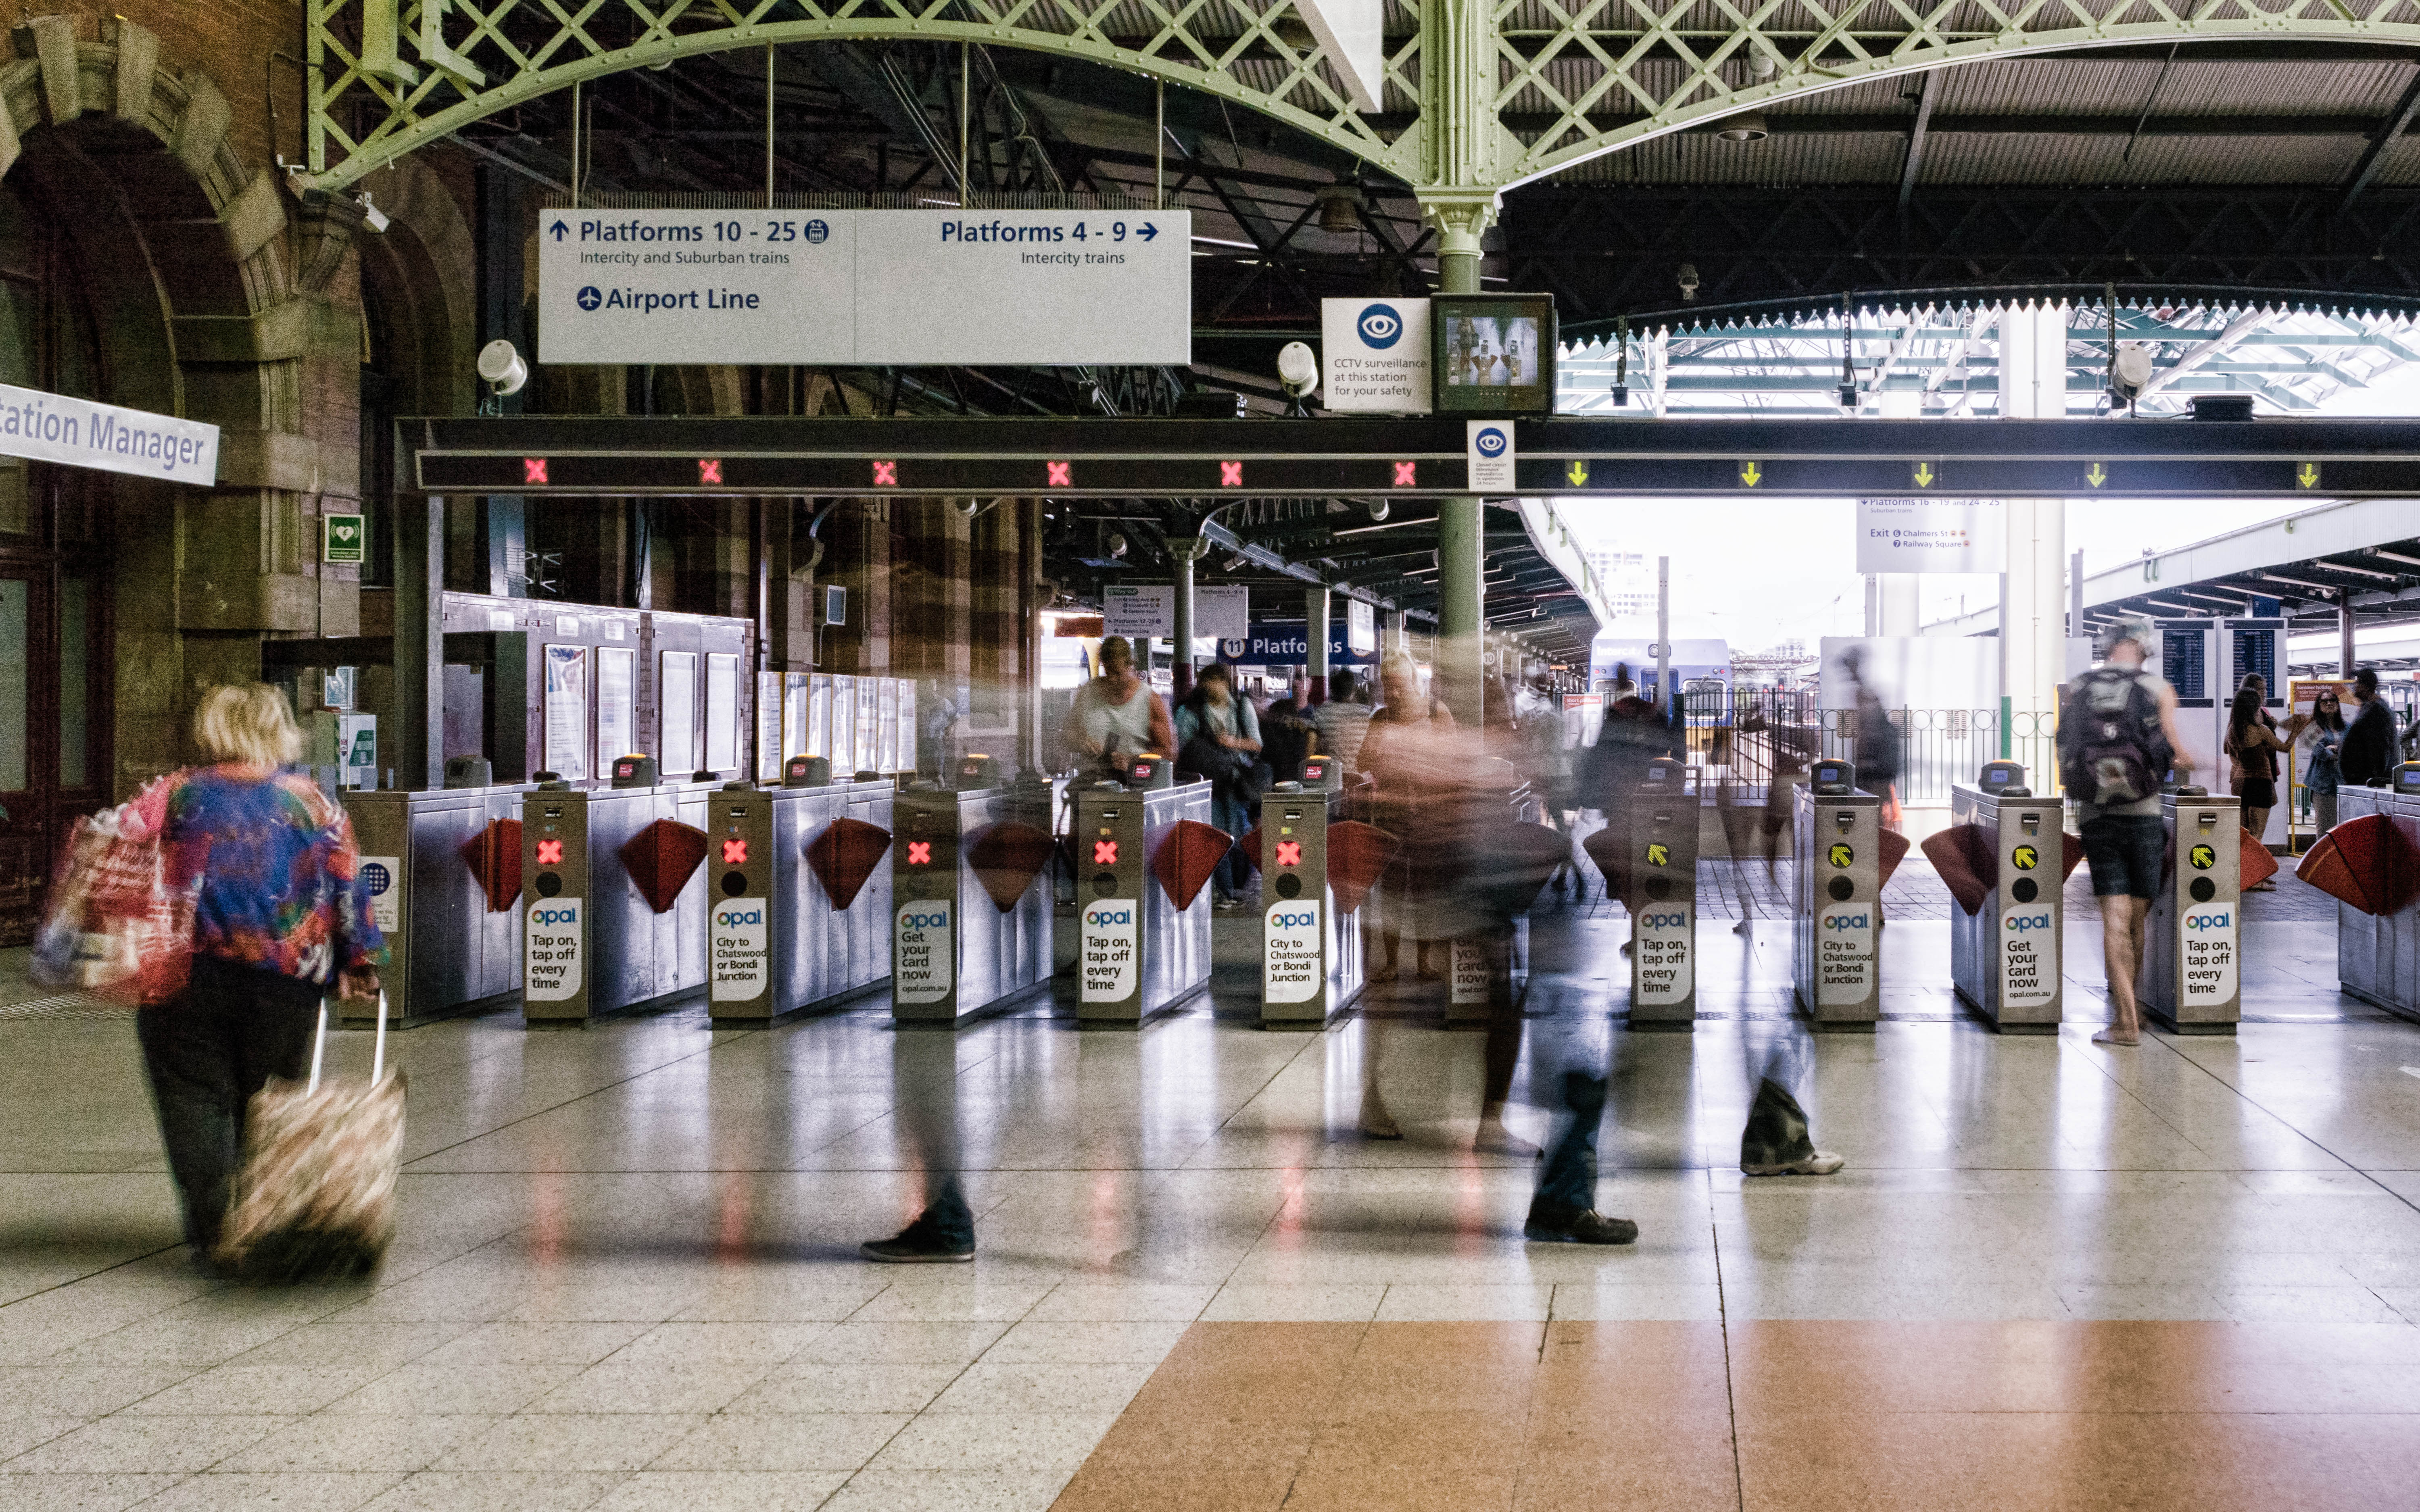
pedestrian, train, crowd, transport, vehicle, sydney, station, train station, public transport, australia, central, motionblur, centralstation, passenger, shopping mall, rapid transit